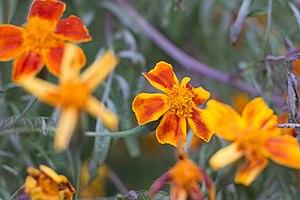
fleur de tagétes tenufolia dans un jardin de ain sefra
Aïn Sefra, est une commune de la wilaya de Naâma en Algérie, située dans le Nord-Ouest du pays.